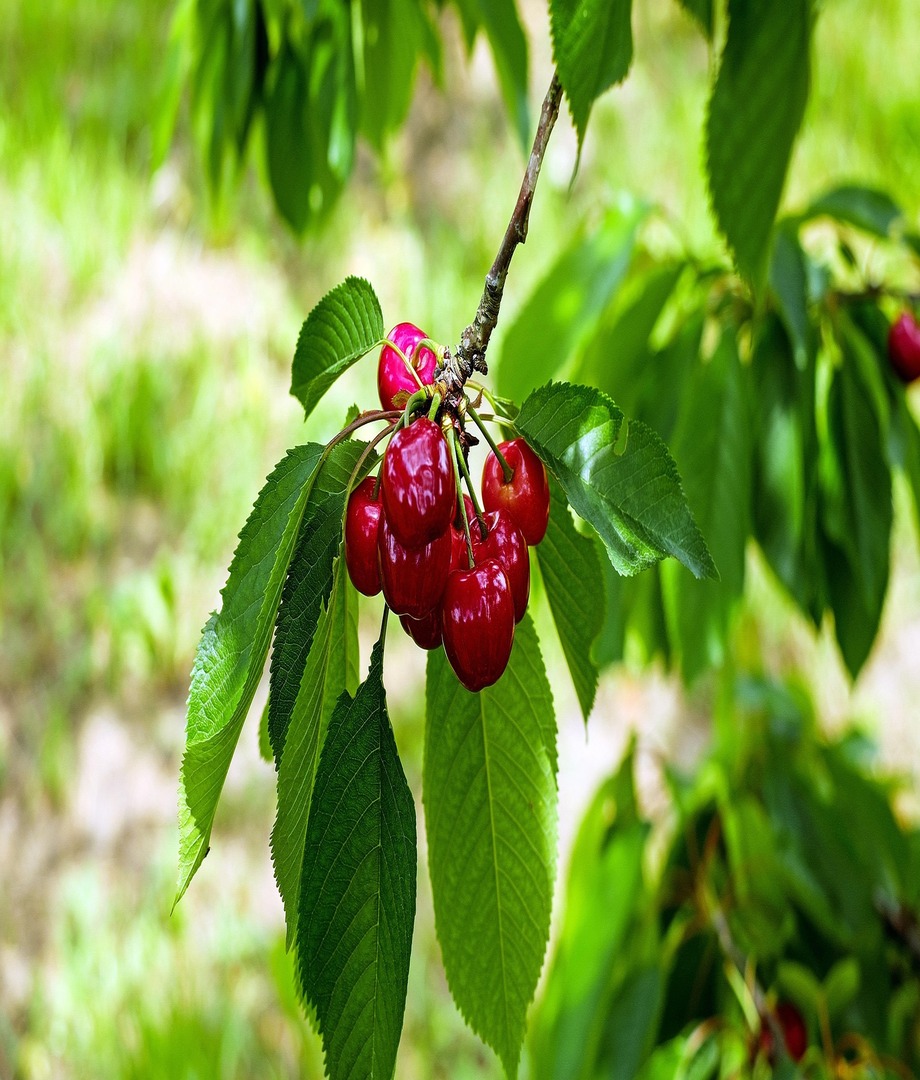
Label: cherry